Philip B. Fouke

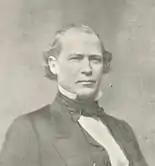

Philip Bond Fouke (January 23, 1818 – October 3, 1876) was a U.S. Representative from Illinois.